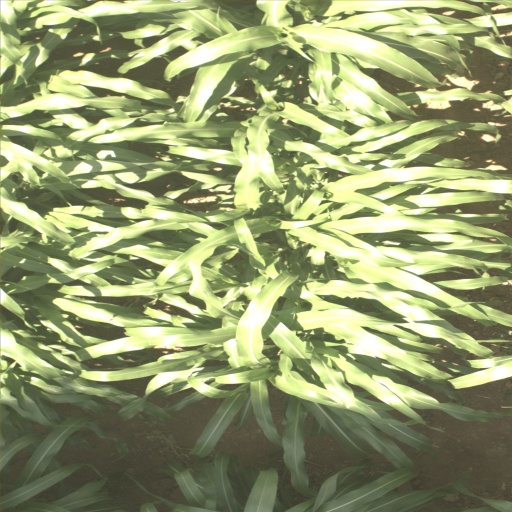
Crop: sorghum